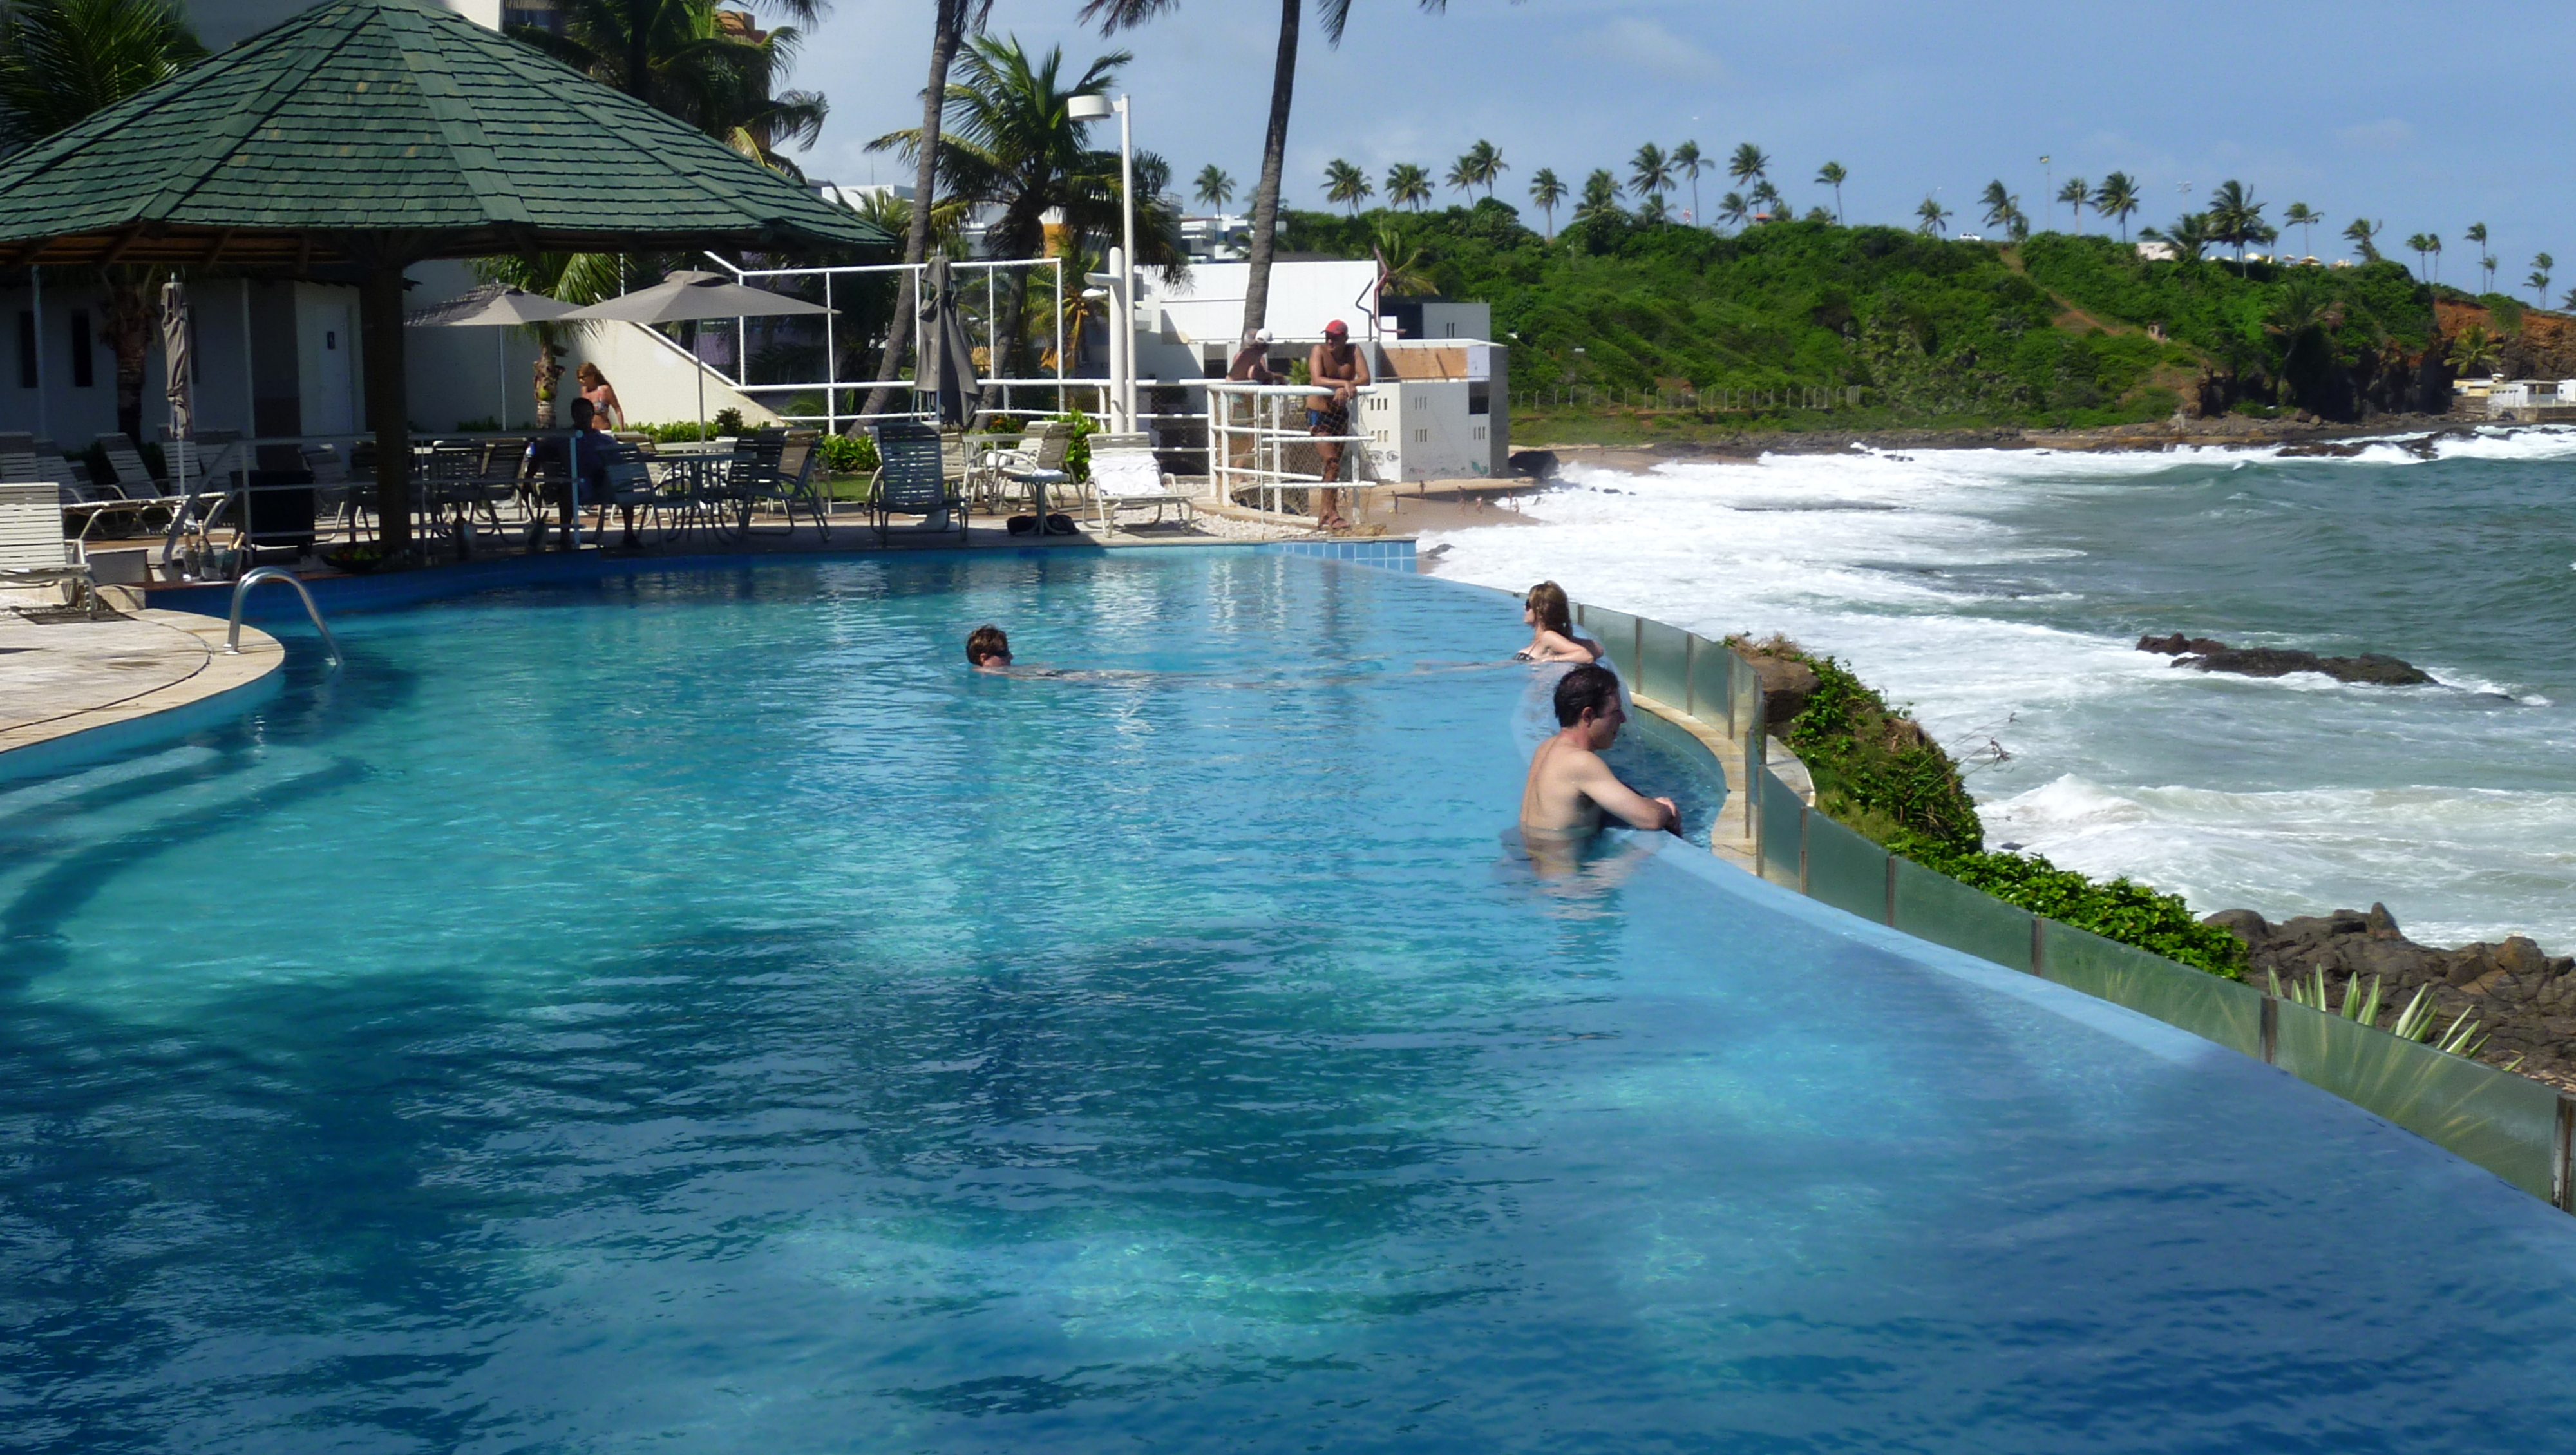
beach, sea, coast, vacation, swimming pool, lagoon, bay, resort, bahia, brasil, caribbean, salvador, mercure, resort town